Estuaries of Texas

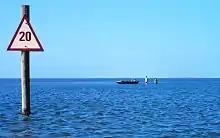
Sport fishing off Padre Island National Seashore in Laguna Madre

The Laguna Madre Estuary is located along the southern coast of Texas in Nueces, Kenedy, Kleberg, Willacy, and Cameron Counties, extending almost to the border with Mexico. It is a long, shallow lagoon with no major river sources, separated from the Gulf of Mexico by Padre Island and Brazos Island and connecting with it through the Port Mansfield Channel and Brazos-Santiago Pass. Laguna Madre is the second largest of the Texas estuaries, approximately long and wide, with a surface area of including Laguna Madre and its westward extensions in Baffin Bay and South Bay. The lagoon is split by a stretch of sand flats named the Saltillo Flats, which divide it into "upper" (northern) and "lower" (southern) sections. The natural portions have an average depth of around , though deeper shipping channels have been dredged through. Its low rate of freshwater recharge and high evaporation rate make it hypersaline.